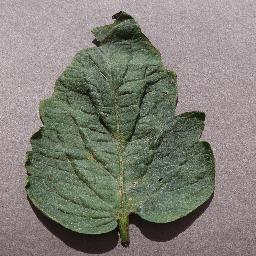
Label: Tomato___Target_Spot